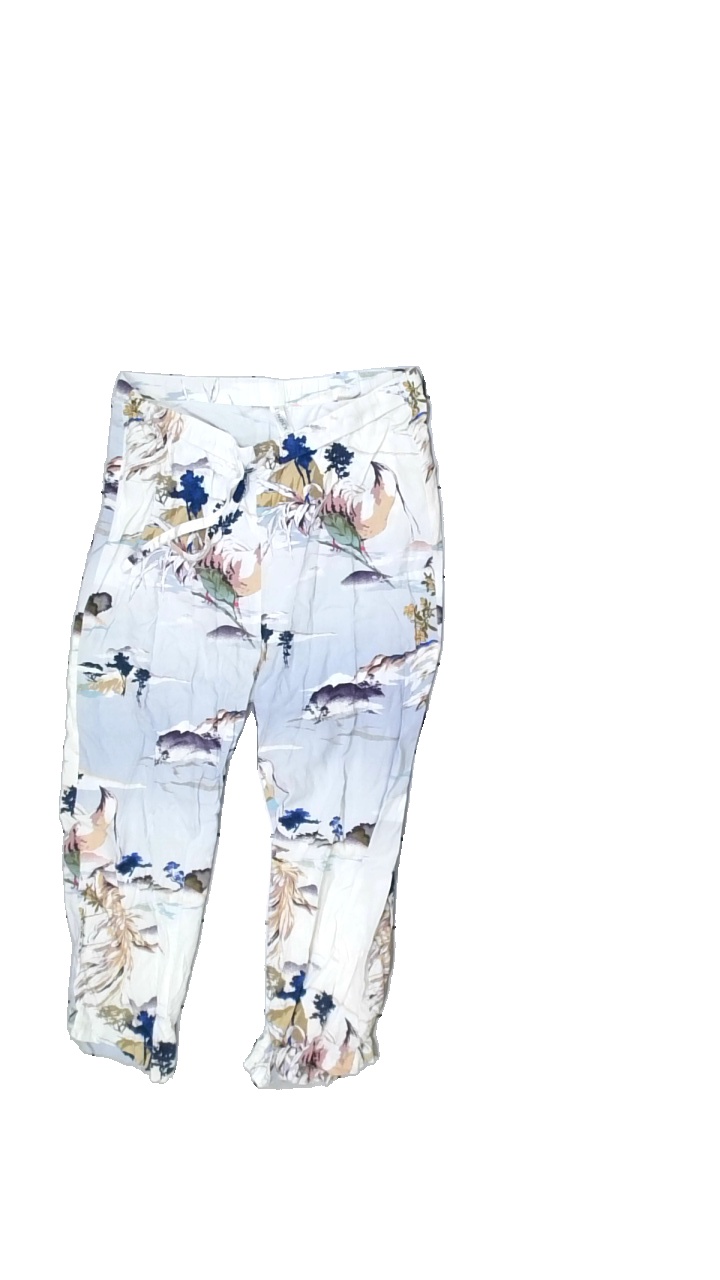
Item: Trousers (Ladies)
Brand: Lindex
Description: patterned trousers
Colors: White, Blue, Pink, Multicolor
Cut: Regular
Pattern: Other
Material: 100% Viscose
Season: Spring
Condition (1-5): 5
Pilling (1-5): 5
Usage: Reuse
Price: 50-100